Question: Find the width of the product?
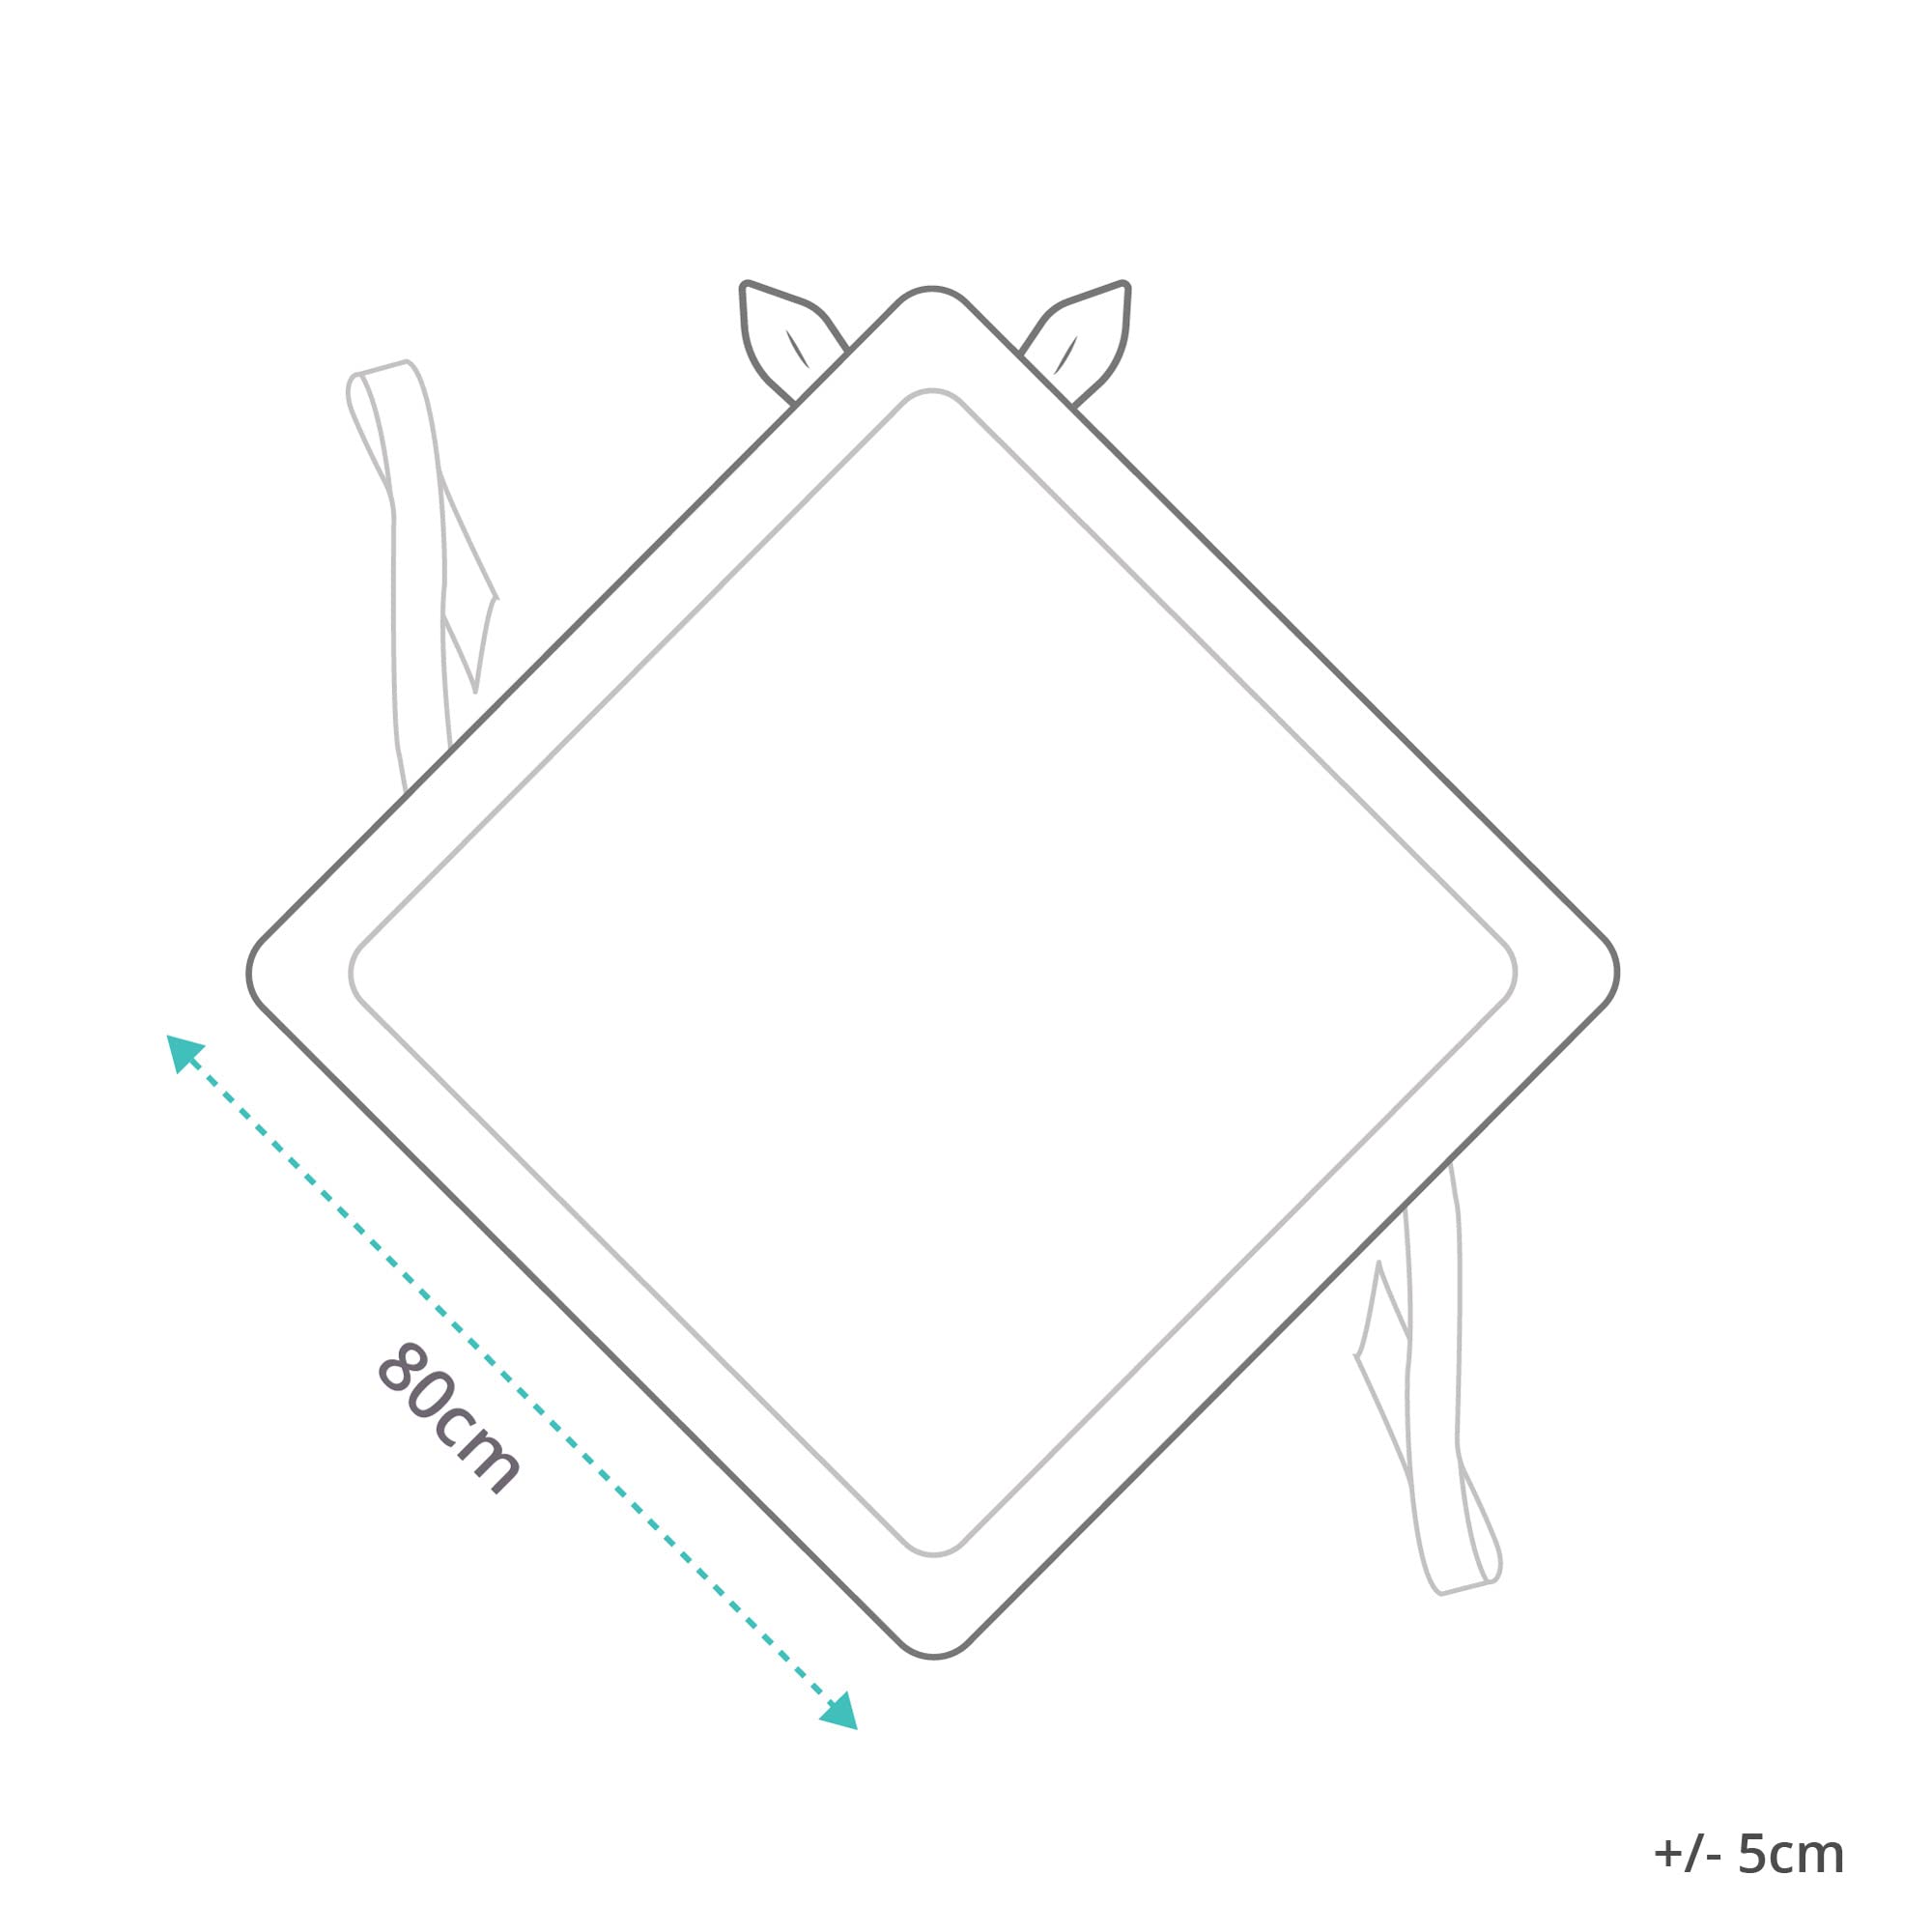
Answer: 80.0 centimetre